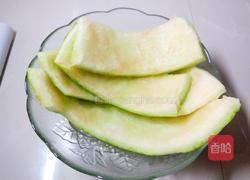
Label: trash